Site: brandenburg
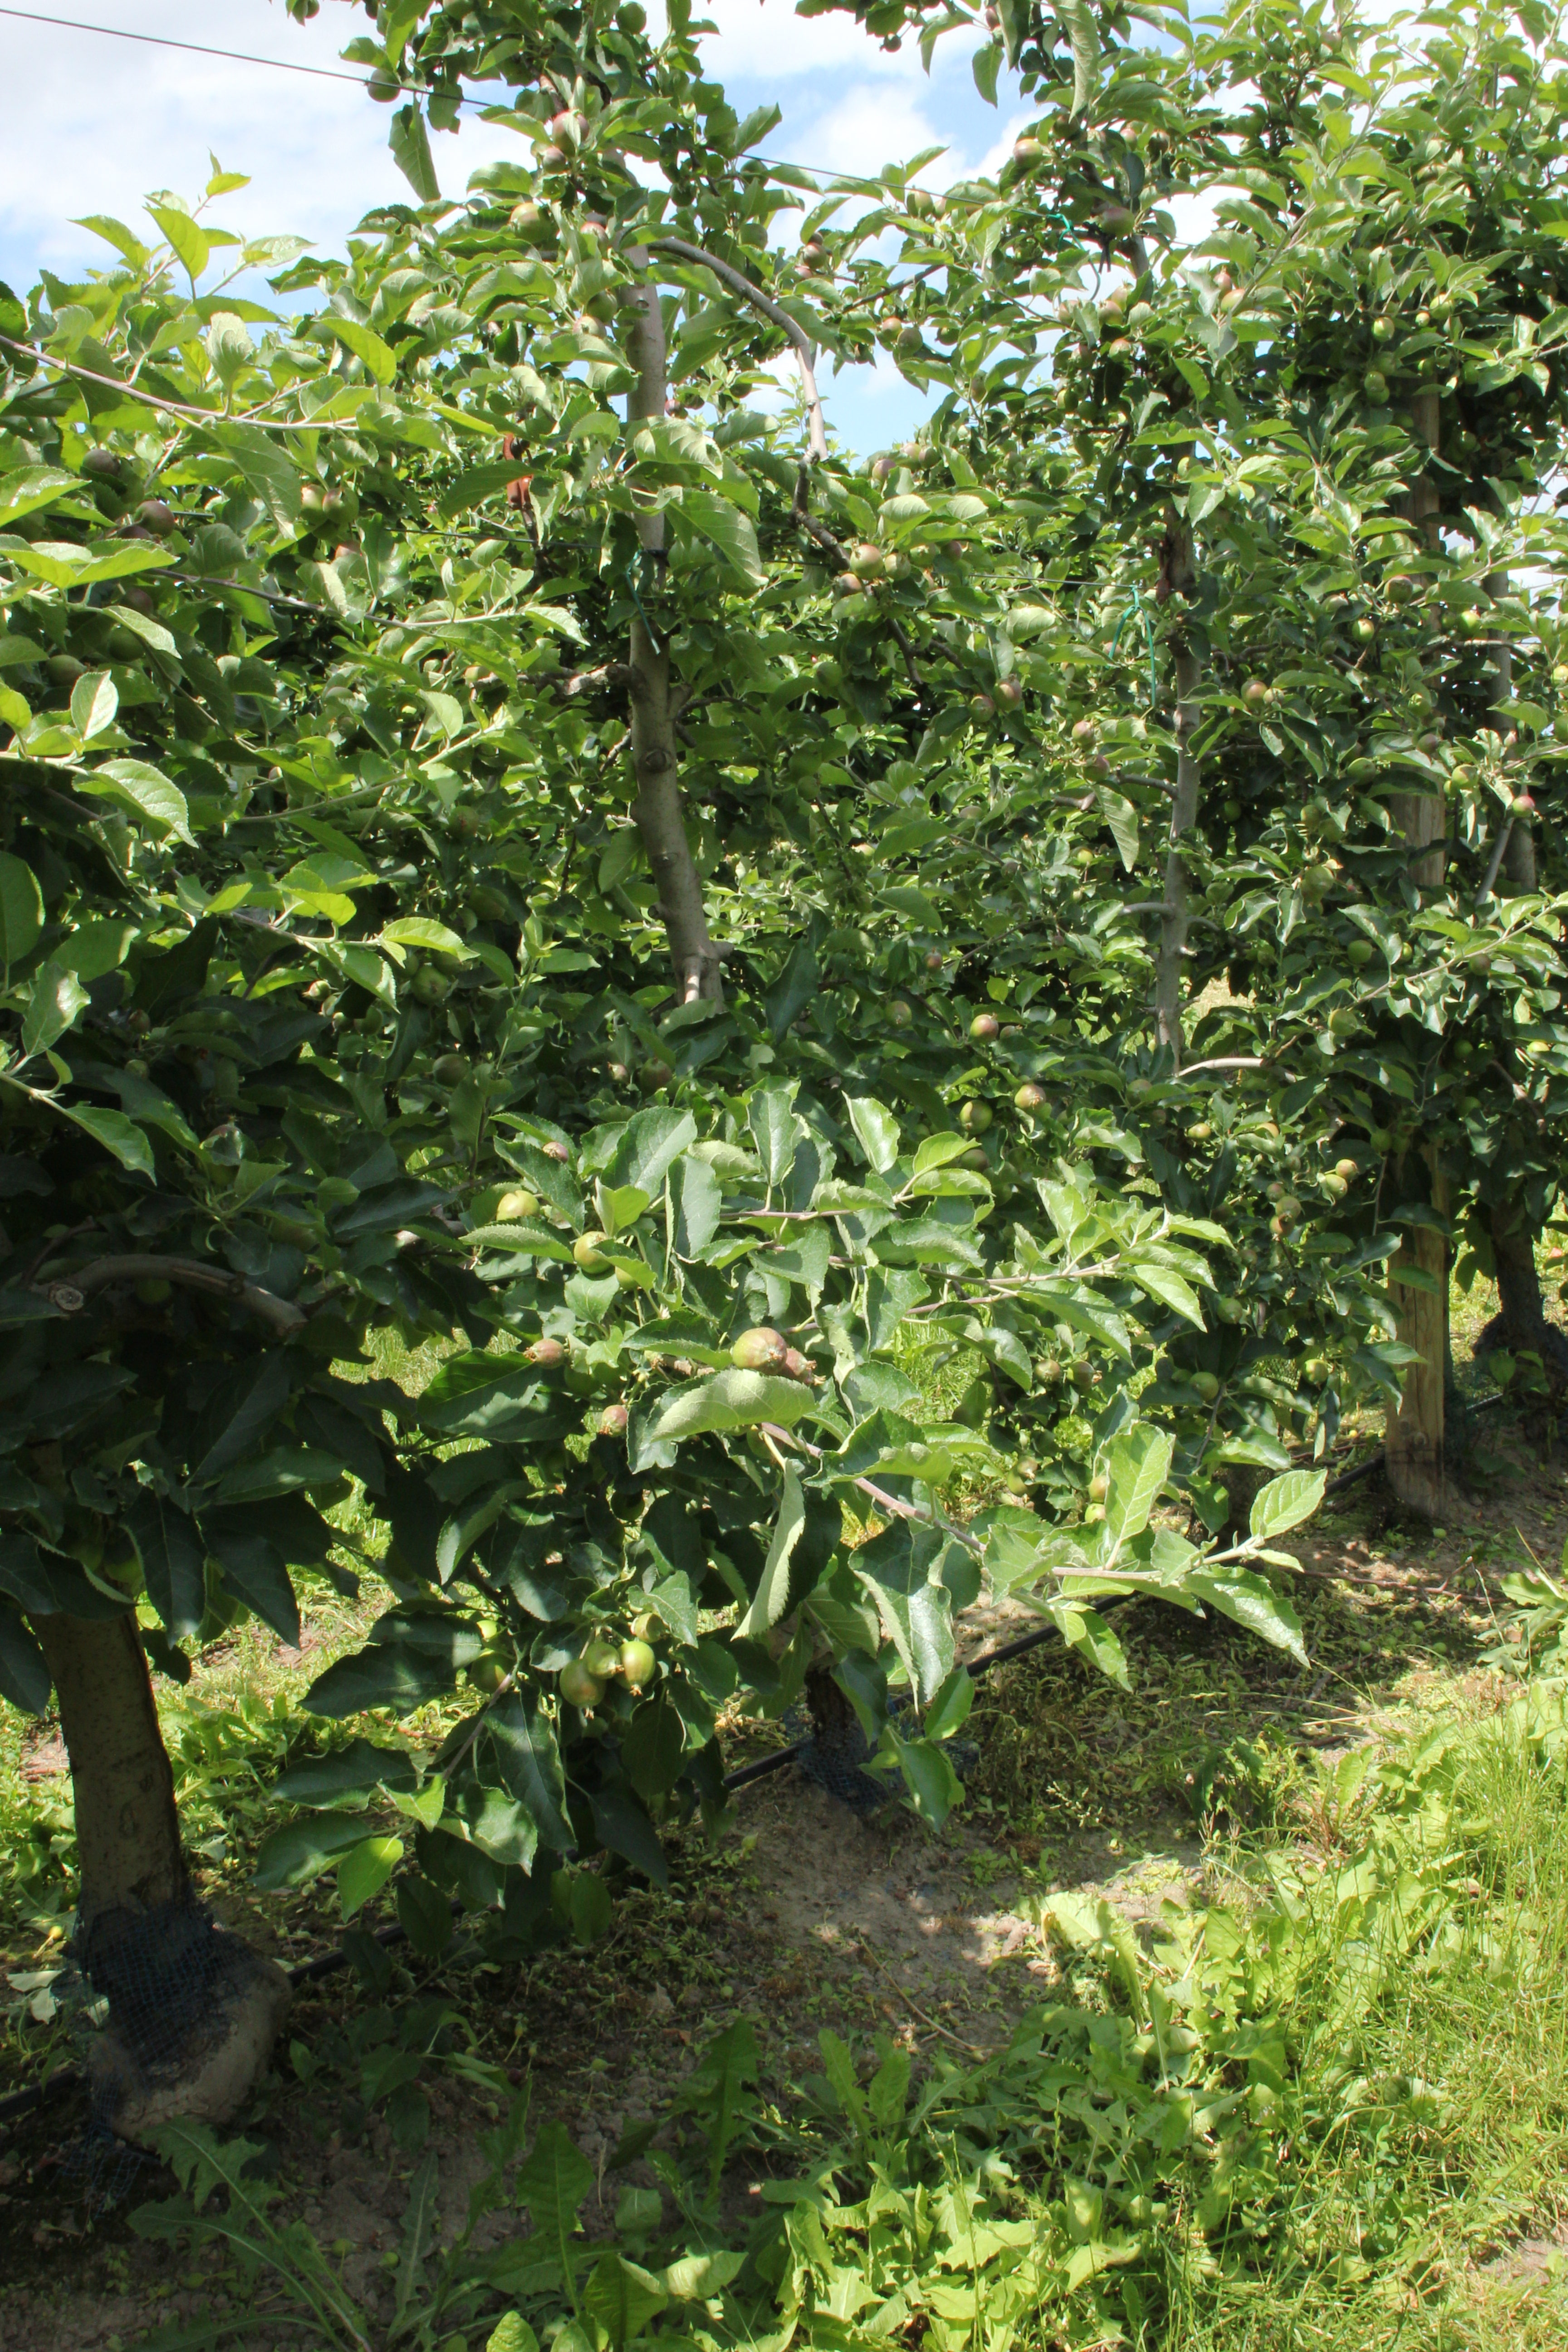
Growth stage (BBCH 73): Development of fruit